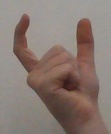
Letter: nun